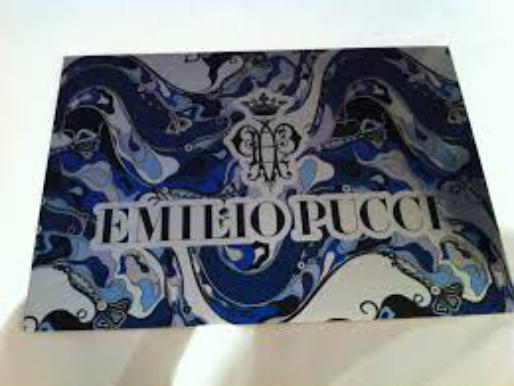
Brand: Emilio Pucci
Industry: Clothes